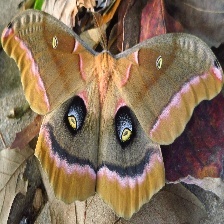
Species: POLYPHEMUS MOTH